Koratty

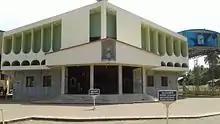
church of koratty muthy

St. Antony’s Shrine situated in Koratty, Thrissur, Kerala is a pilgrim centre well known for the miraculous intercession of St. Antony where people from all walks of life steps in to pray and receive blessings. The Shrine referred as the "Padua of Korratty" belongs to the Archdiocese of Verapoly and is under the pastoral and administrative care of the Metropolitan Archbishop of Verapoly, His Grace Rt. Rev. Dr.Joseph Kalathiparambil. The Shrine parallel to the national highway 544 at Koratty was the fore vision of Venerable Rt. Rev. Dr. Joseph Attipetty back in 1960’s and was established in 1974, during the time of Rt. Rev. Dr. Joseph Kelanthara in dedication to Immaculate Mary and was given the name “Immaculate Conception Church”. “Novenapalli” (Novena Church) the name by which St. Antony’s Shrine, Koratty is known for is established in the name of Immaculate Mary (Immaculate Conception Church). Therefore, seeking veneration of Immaculate Mary and St. Antony is one of the peculiarities found only at this Shrine.